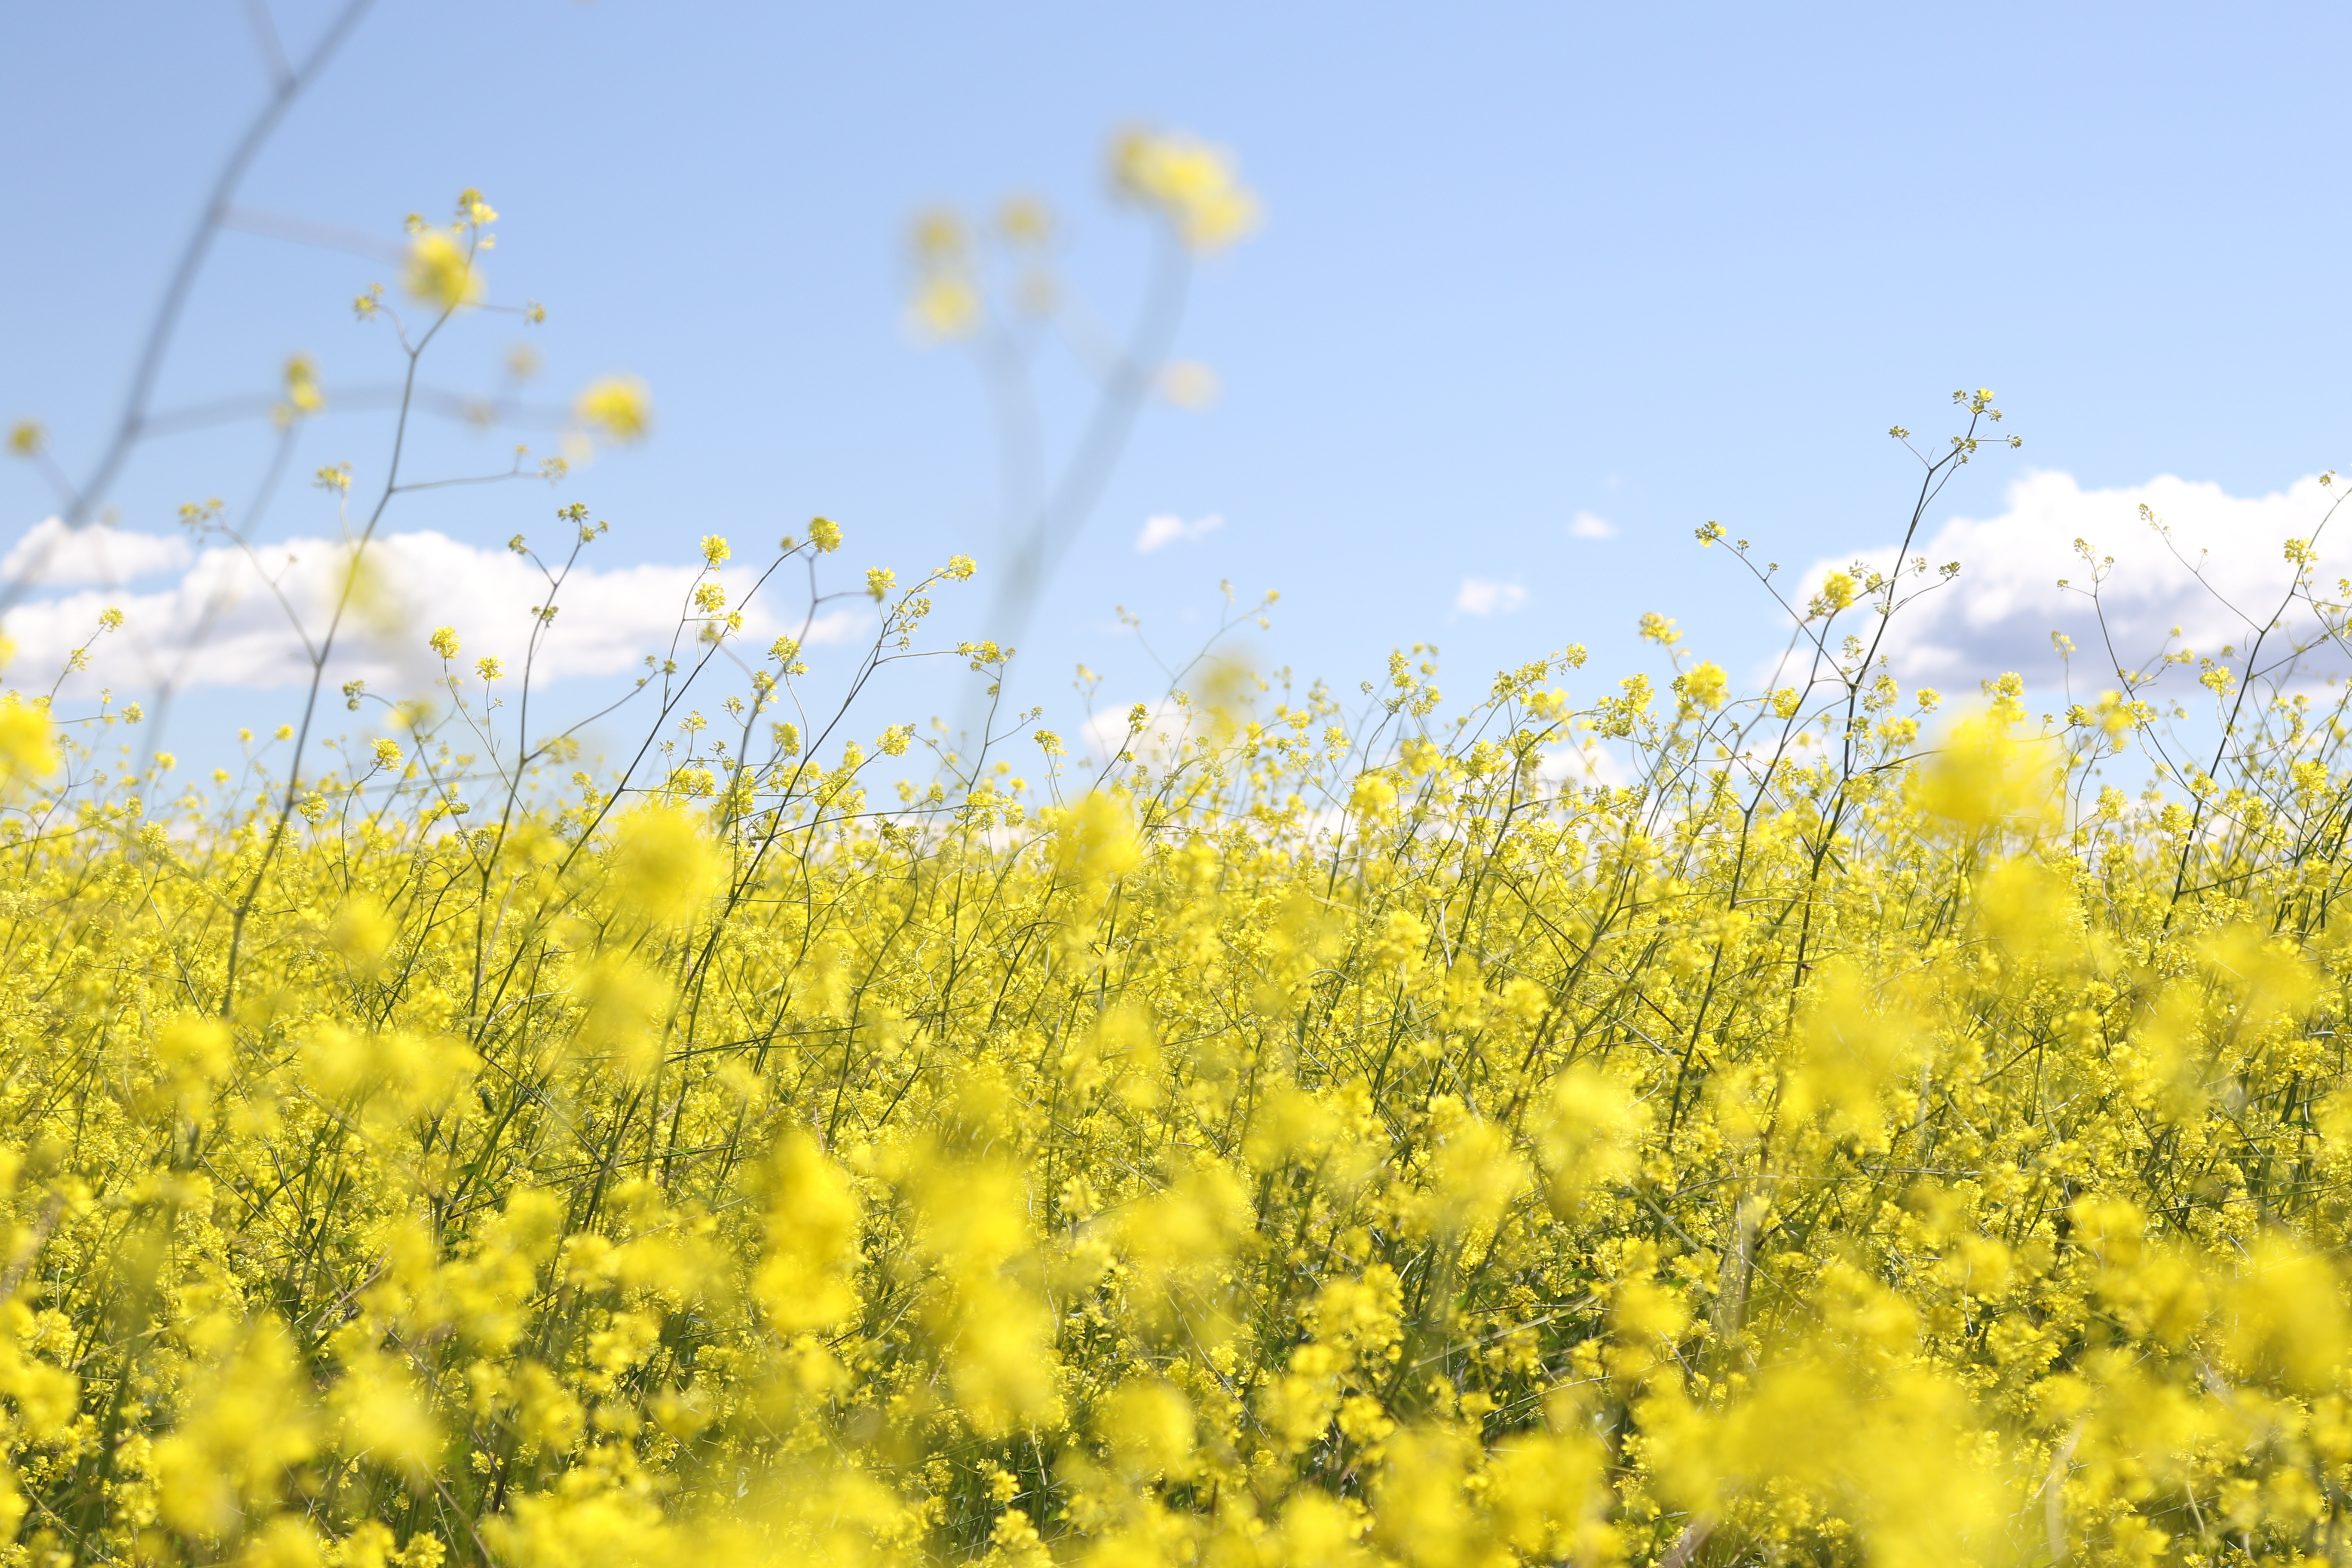
plant, field, meadow, prairie, sunlight, flower, food, produce, vegetable, crop, yellow, agriculture, rapeseed, wildflower, canola, mustard, brassica, flowering plant, grass family, land plant, mustard plant, mustard and cabbage family, brassica rapa